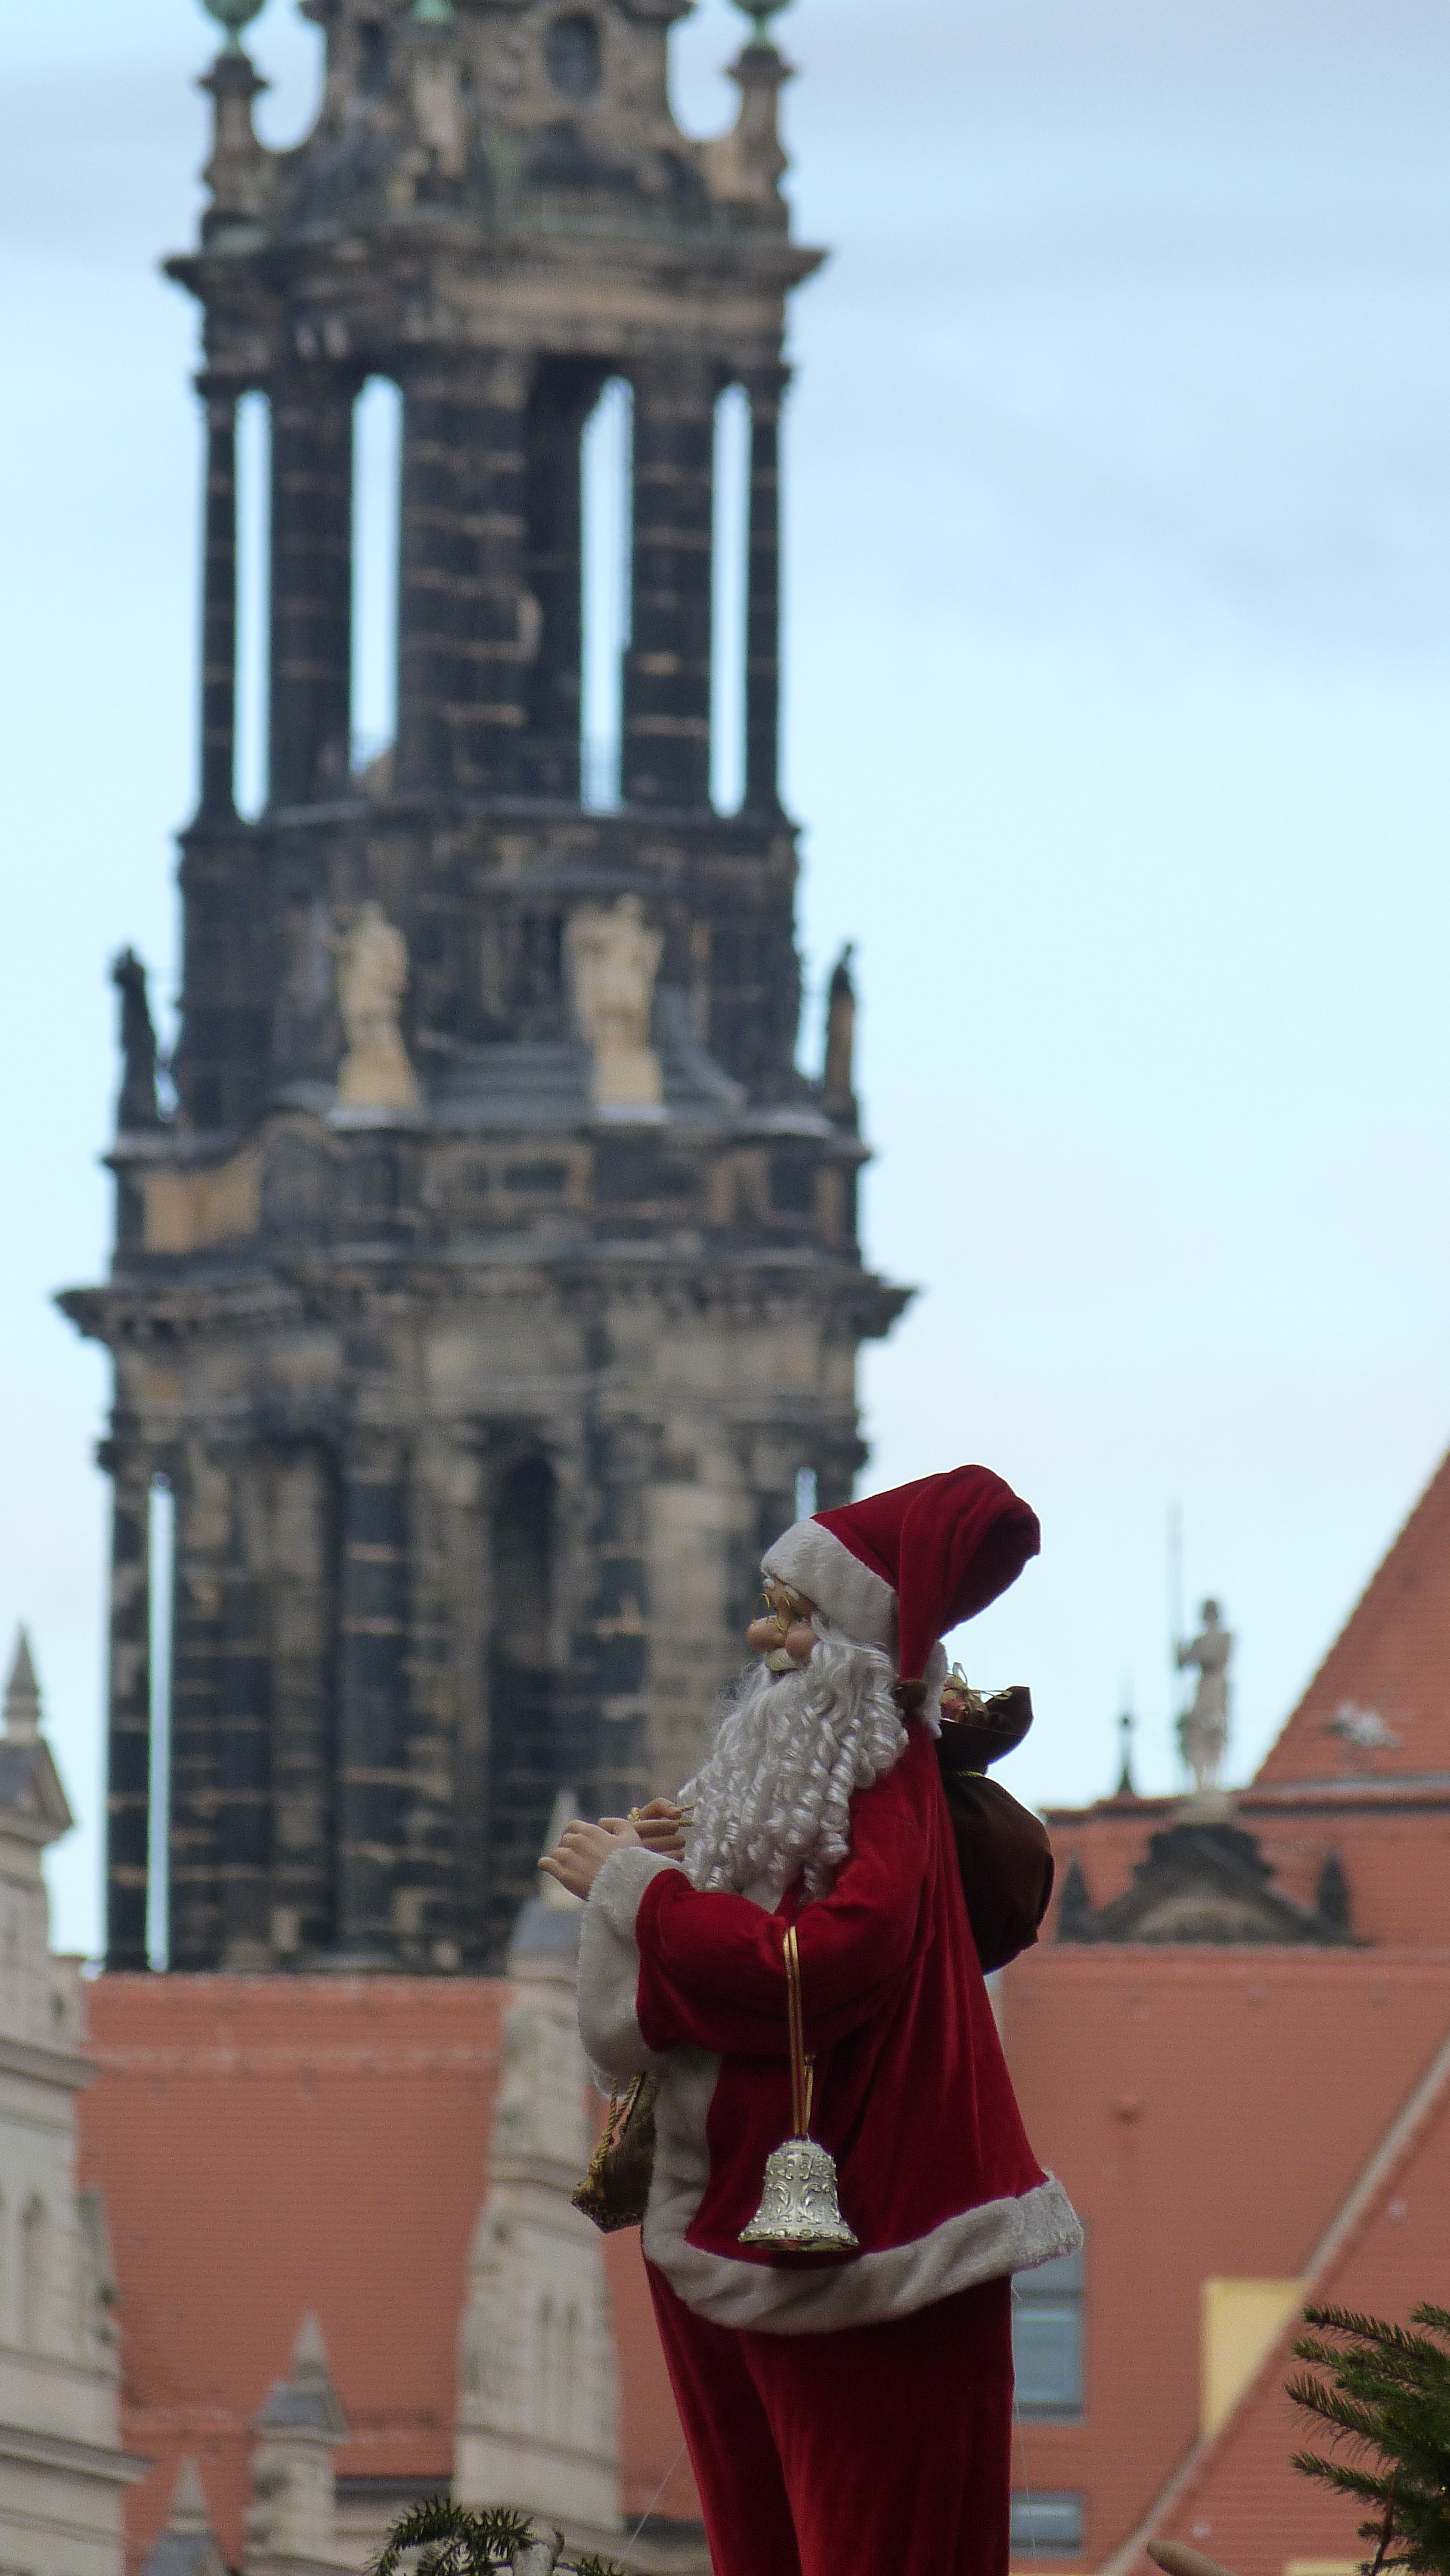
white, monument, travel, statue, tower, landmark, tourism, place of worship, advent, bart, temple, santa claus, dresden, ziipfelmuetze